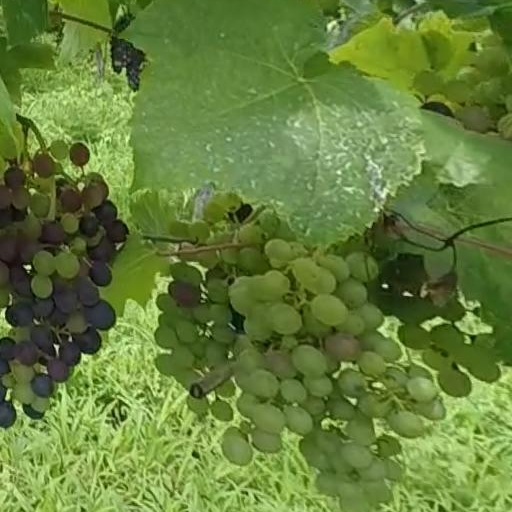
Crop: grape